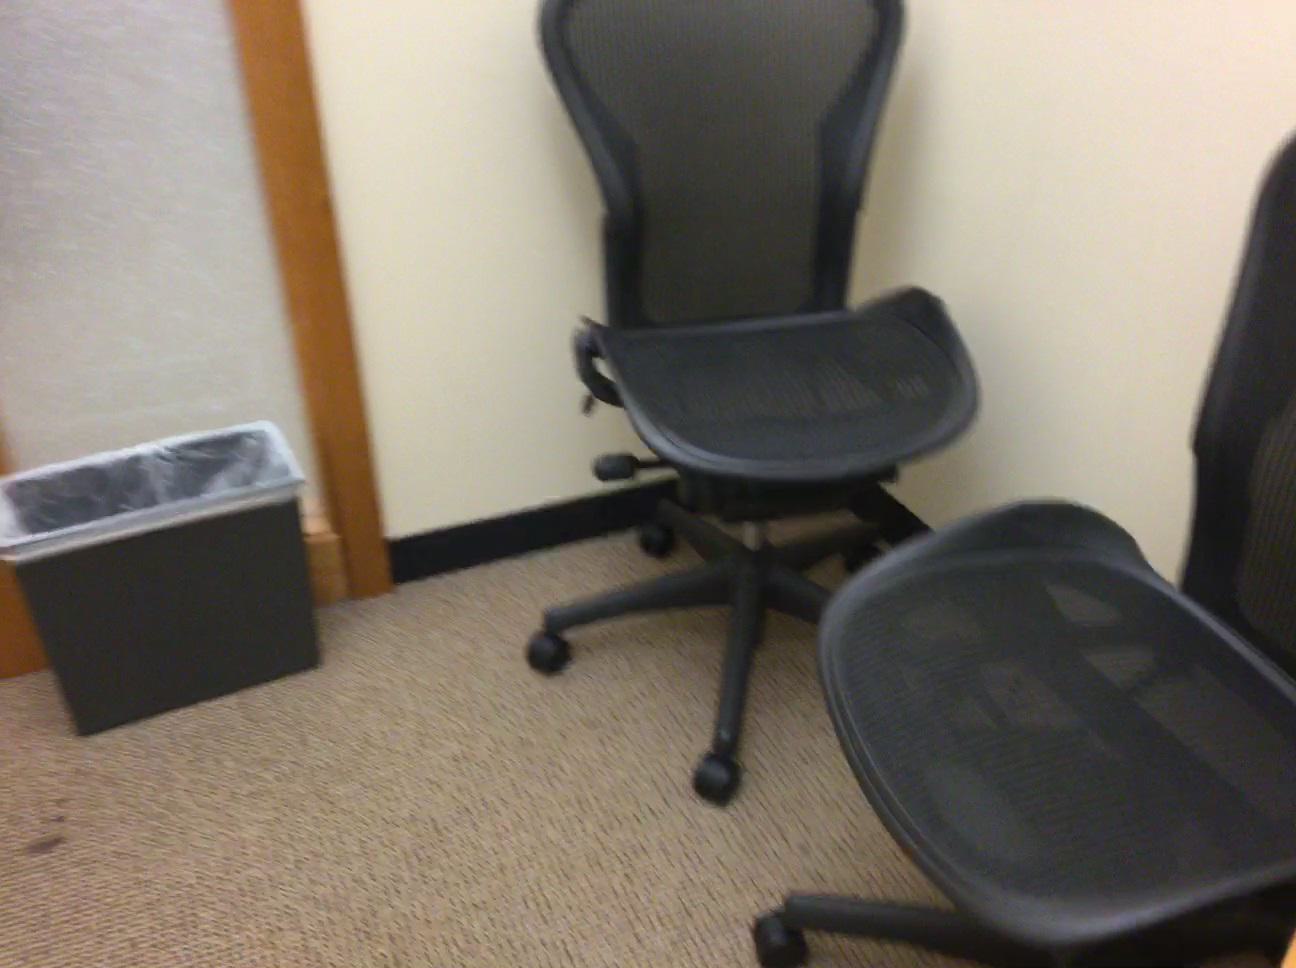
Question: Can the window fit behind the table from the world's perspective? Final answer should be yes or no.
Answer: Yes